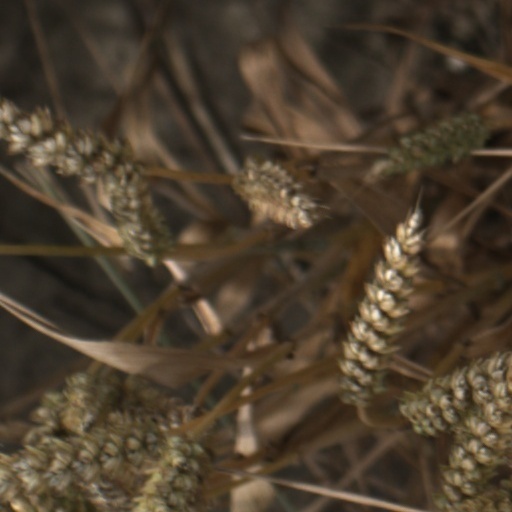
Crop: wheat